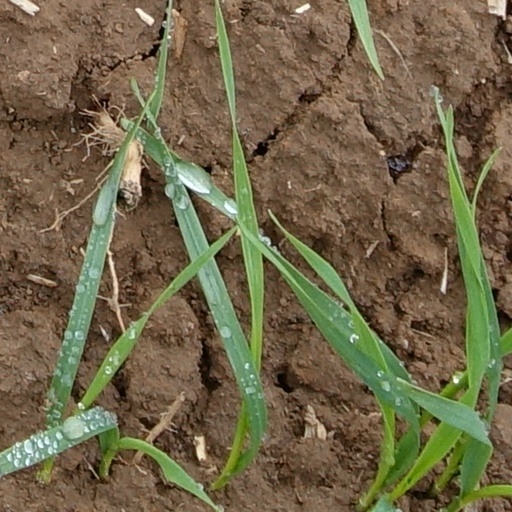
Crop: wheat